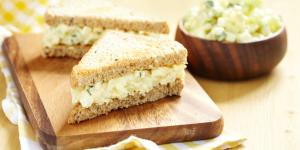
sandwich con ensalada de huevo